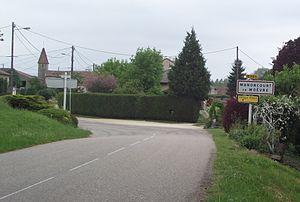
Entrée du village de Manoncourt-en-Woevre
Manoncourt-en-Woëvre est une commune française située dans le département de Meurthe-et-Moselle en région Grand Est.